Grand Duchy of Lithuania

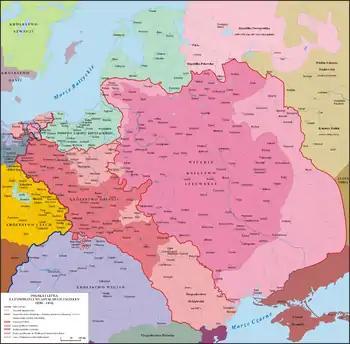
Poland and Lithuania in 1386–1434

The expansion of the state reached its height under Grand Duke Gediminas, also titled by some contemporaneous German sources as "Rex de Owsteiten", who created a strong central government and established an empire that later spread from the Black Sea to the Baltic Sea. In 1320, most of the principalities of western Rus' were either vassalized or annexed by Lithuania. In 1321, Gediminas captured Kiev, sending Stanislav, the last Rurikid to rule Kiev, into exile. Gediminas also re-established the permanent capital of the Grand Duchy in Vilnius, presumably moving it from Old Trakai in 1323, which previously served as the country's capital since 1316 or 1321. The state continued to expand its territory under the reign of Grand Duke Algirdas and his brother Kęstutis, who both ruled the state harmonically. During the inaugurations of Lithuanian monarchs until 1569, the Gediminas' Cap was placed on the monarch's heads by the Bishop of Vilnius in Vilnius Cathedral.